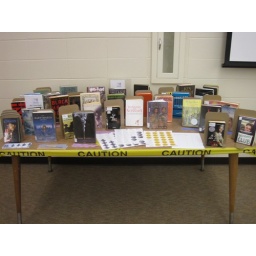
Display table in the library commons on Monday, when our event was rained out.